Trachy (coin)

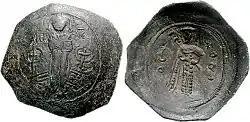
"Aspron" "trachy" minted by the usurper Theodore Mankaphas

The term trachy, plural trachea (τραχέα), meaning "rough" or "uneven", was used to describe the cup-shaped (incorrectly often called "scyphate") Byzantine coins struck in the 11th–14th centuries. The term was properly applied to coins of electrum, billon, or copper, but not to the gold "hyperpyra".